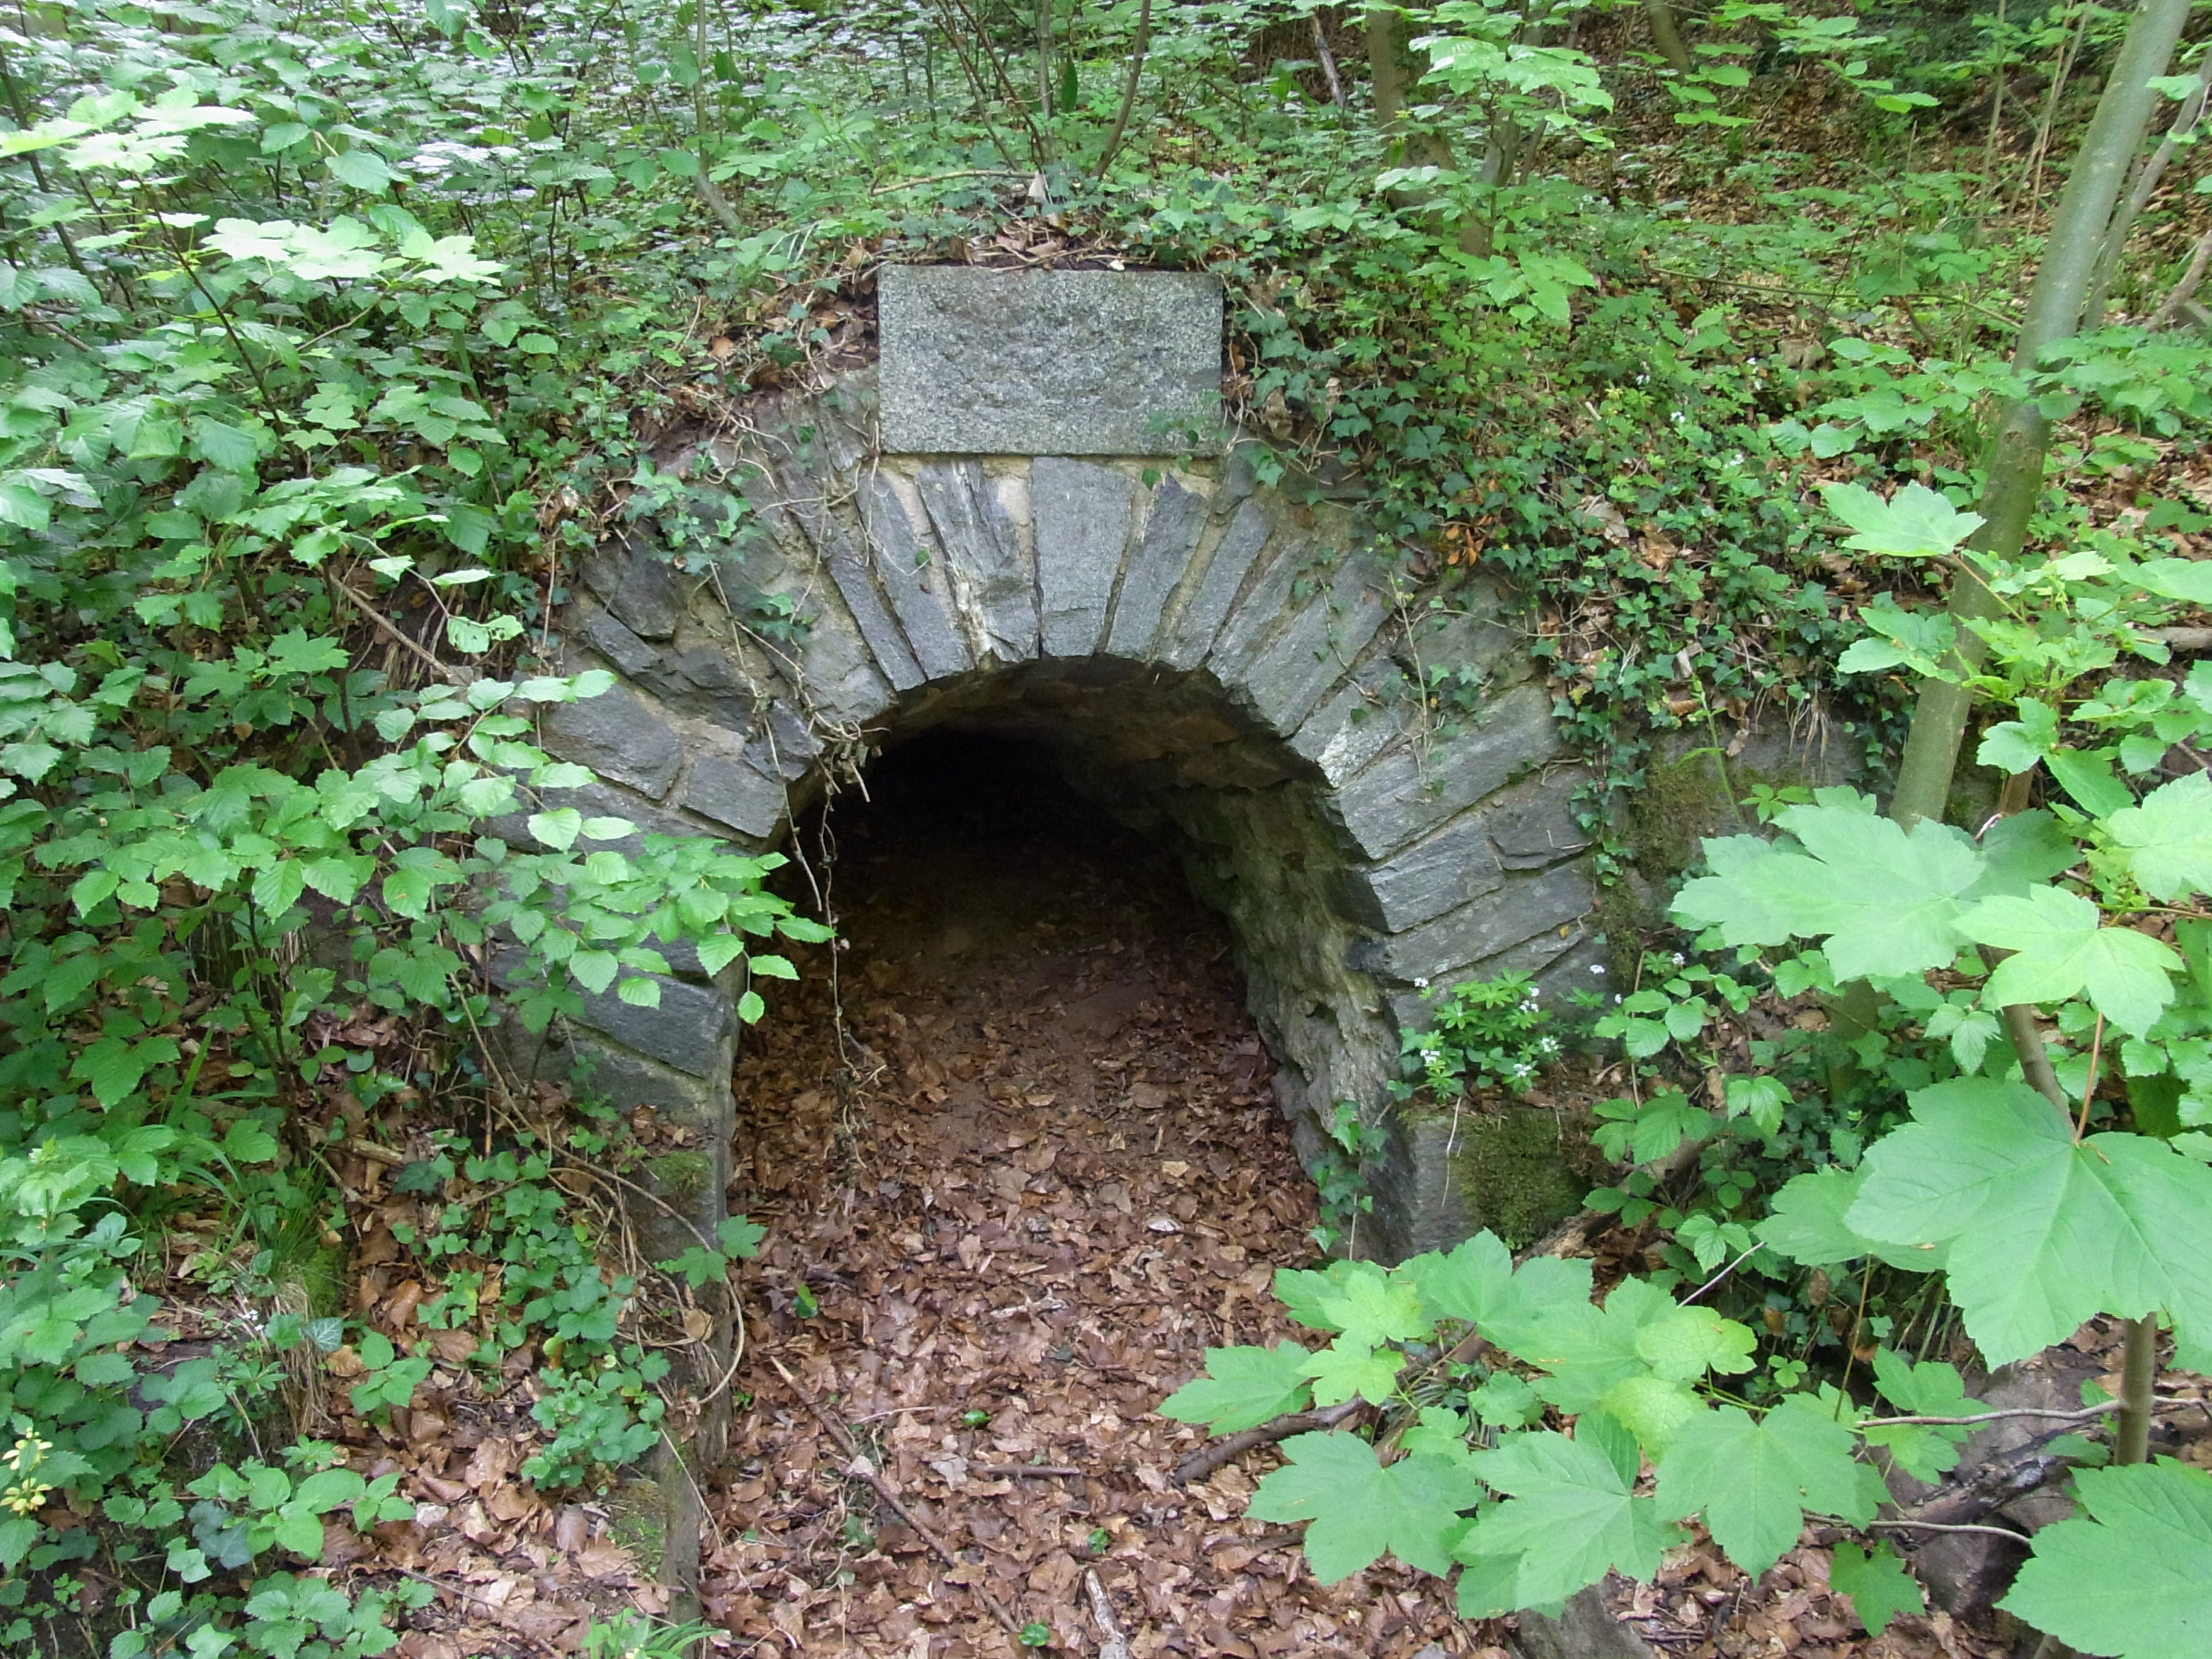
trail, bridge, stone, jungle, monk, garden, arm, christ, faith, monastery, woodland, hermit, esslingen, residential structure, nonbuilding structure, stetten